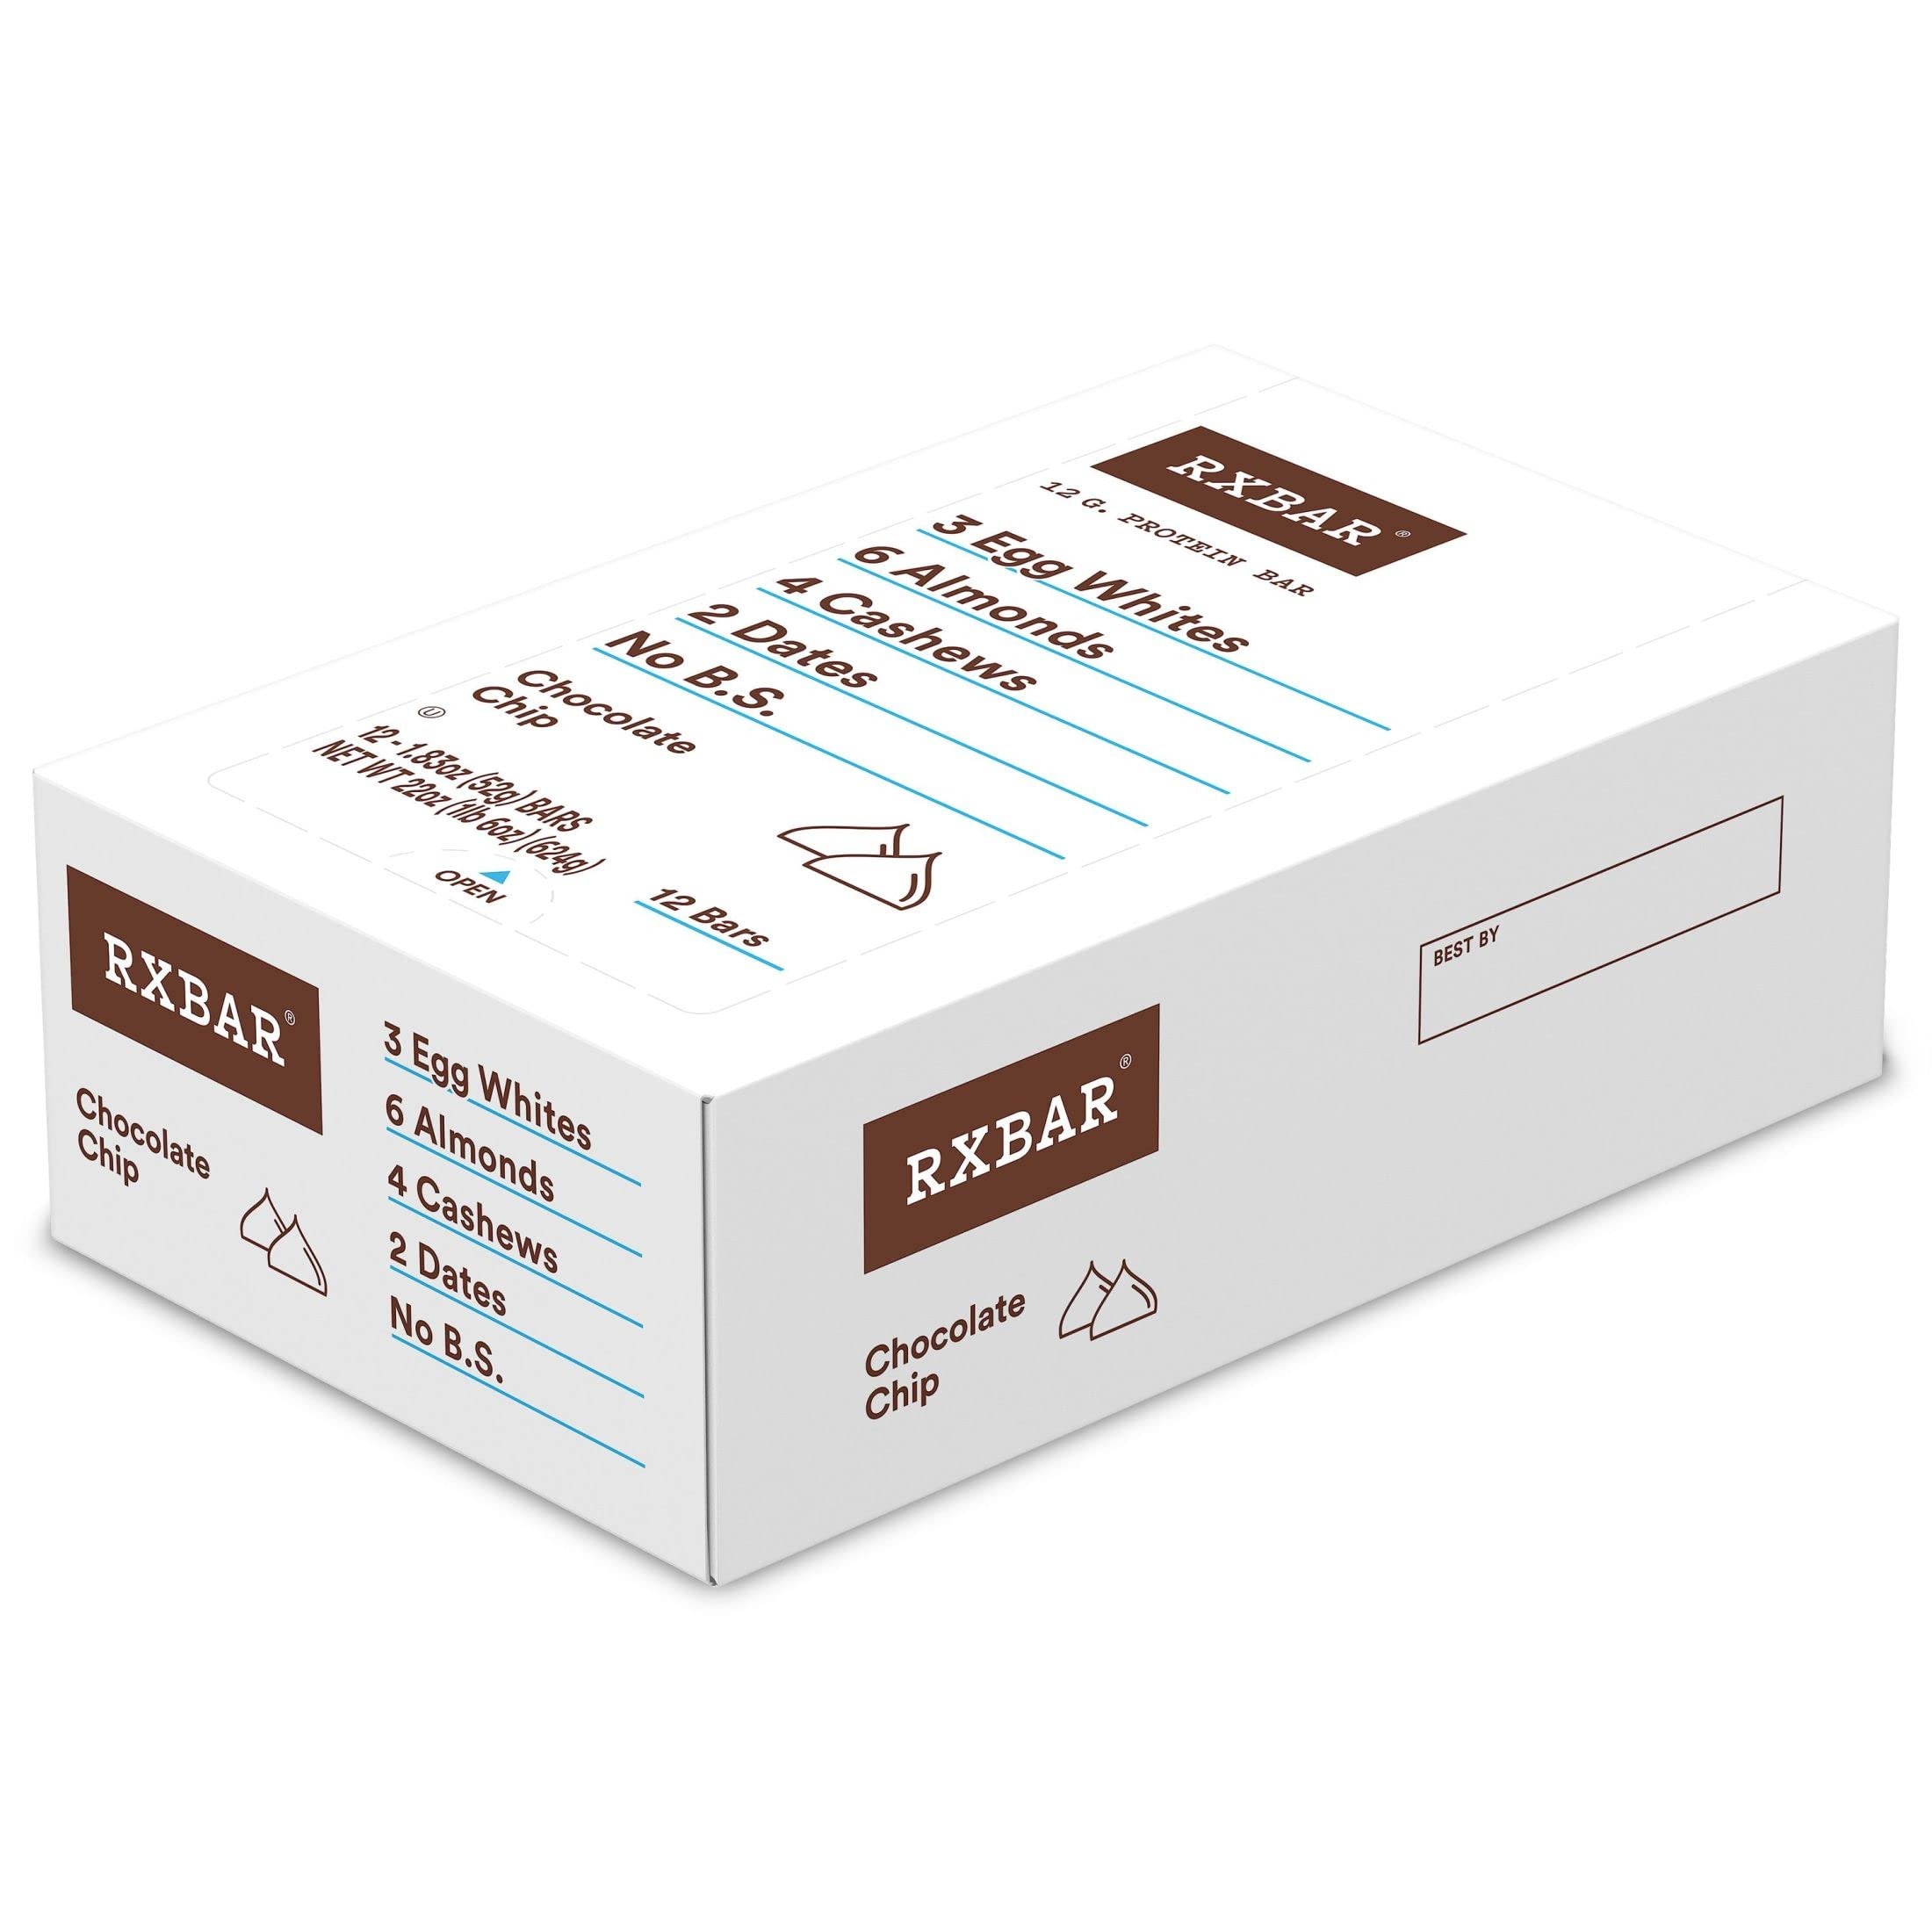
Item Name: RXBAR Protein Bars, Protein Snack, Snack Bars, Chocolate Chip, 22oz Box (12 Bars)
Bullet Point 1: Discover a chocolate chip protein bar made with simple, real food ingredients; Egg whites, almonds, cashews, dates, and no B.S.
Bullet Point 2: Enjoy a snack made with real ingredients; Breakfast bar made with whole ingredients for great flavor and texture; Good source of protein
Bullet Point 3: Gluten free; Contains 12g protein (22% daily value); 0g added sugar; Kosher Pareve; Contains egg, almond, and cashew ingredients
Bullet Point 4: Protein snacks are great for the office, before or after your workout, or as a quick, feel-good boost for on-the-go snacking
Bullet Point 5: Includes one, 22oz box containing 12 RXBAR Chocolate Chip protein bars​
Value: 22.0
Unit: Ounce

Price: 27.98